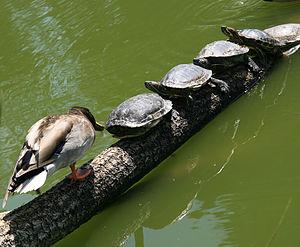
Des Tortues de Floride confrontées à un Canard colvert mâle. Photo prise dans le Golden Gate Park, États-Unis.